Fern Hollow Bridge

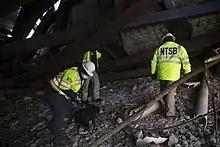
NTSB investigators under the collapsed bridge (Jan 28, 2022)

Shortly after the collapse, the National Transportation Safety Board announced it was sending a team led by Chair Jennifer Homendy to investigate the cause. According to Homendy, the investigation would take 12 to 18 months to complete; the team began gathering evidence after their arrival on January 28. In a January 29 press conference held after the first complete day on-site, Homendy stated a preliminary report would be available in approximately 10 days, but the final report would require "a long, technical investigation" reviewing bridge inspection reports and maintenance records, video (from local businesses and the PRT bus), traffic counts, weight requirements, and road treatments.